Jan Brewer

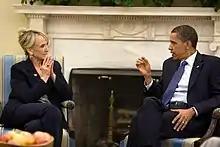
Governor Jan Brewer meeting with President Barack Obama in June 2010.

State treasurer Dean Martin launched a primary challenge against Brewer in the 2010 gubernatorial election in protest of her implementation of a sales tax. Polling by Rasmussen Reports found on March 23 that Martin was polling better than her in the Republican primary and that she was also polling poorly in the general election. She also faced a primary challenge from businessman Owen Mills.